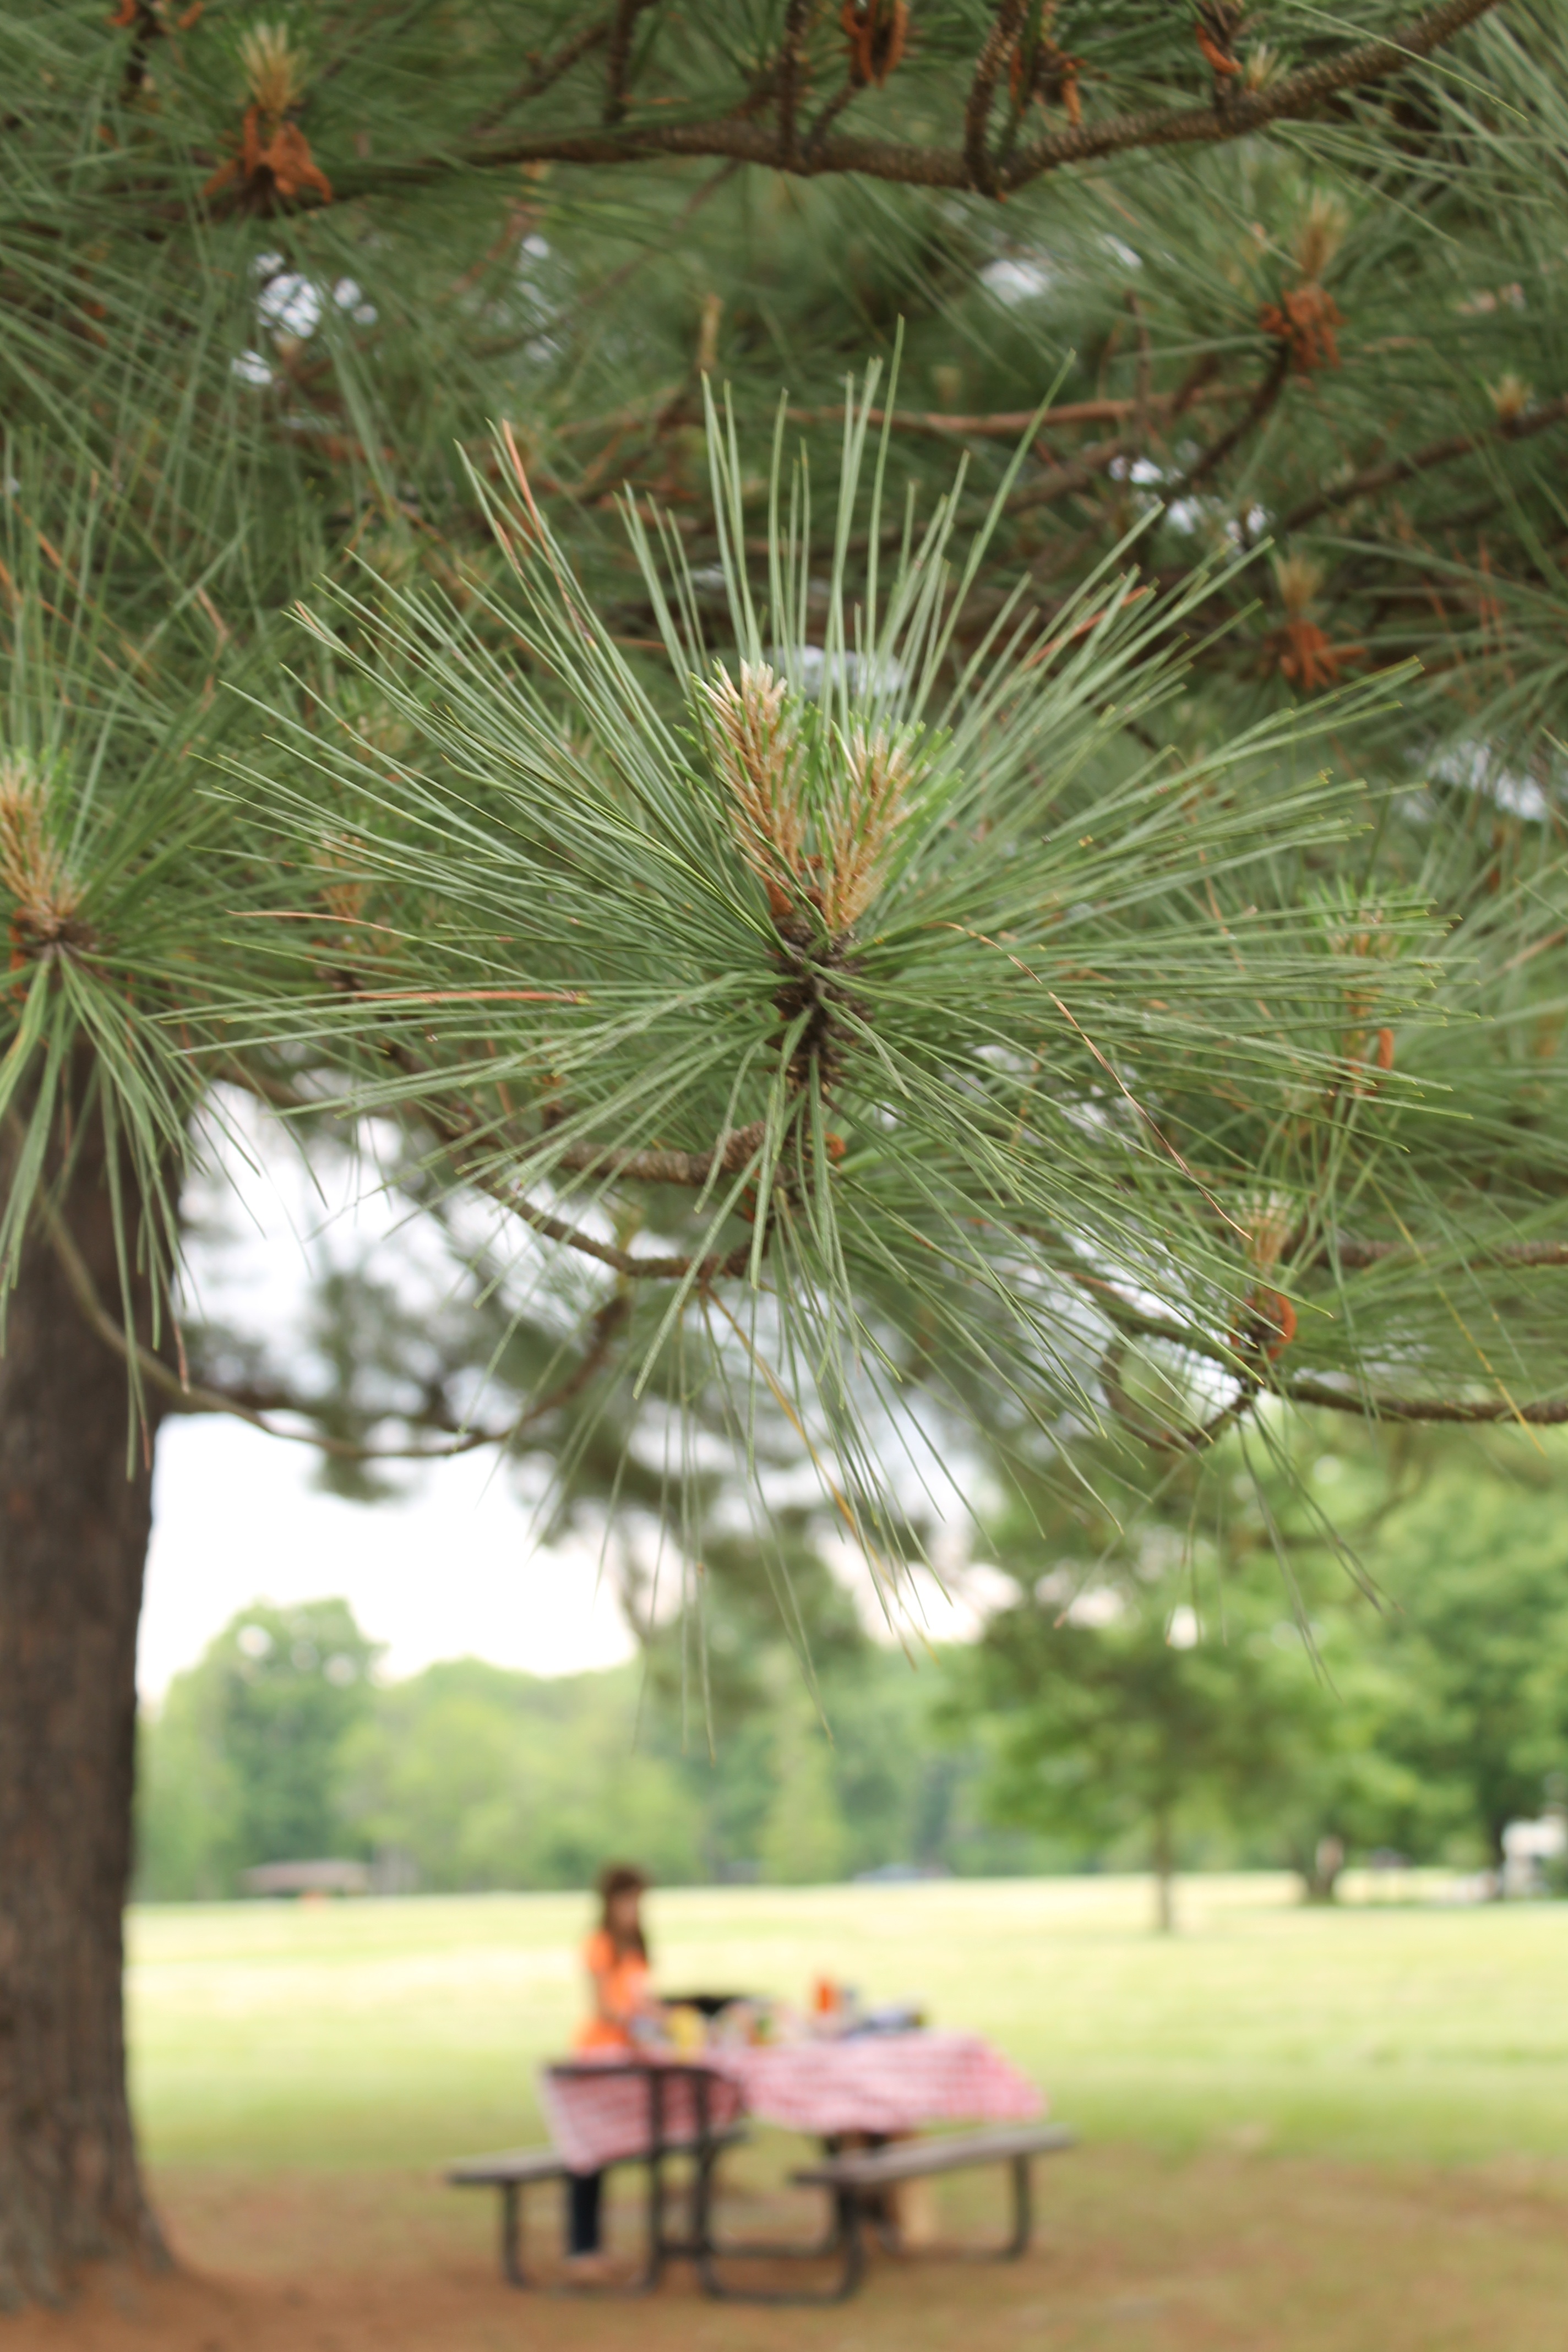
tree, branch, plant, leaf, flower, green, botany, flora, woody plant, land plant, arecales, palm family